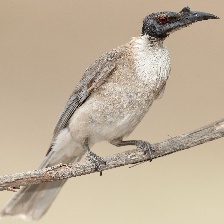
Species: NOISY FRIARBIRD
Scientific name: PHILEMON CORNICULATUS